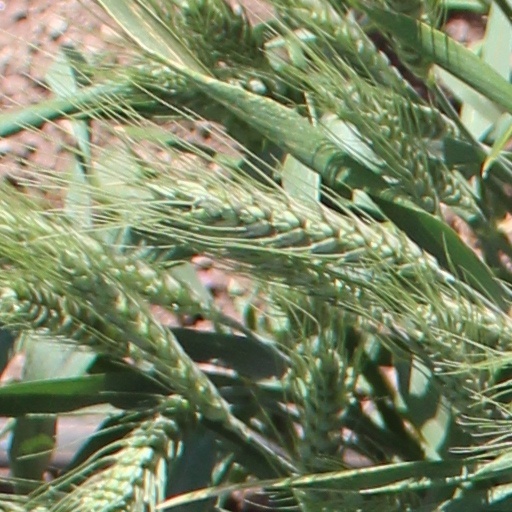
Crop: wheat